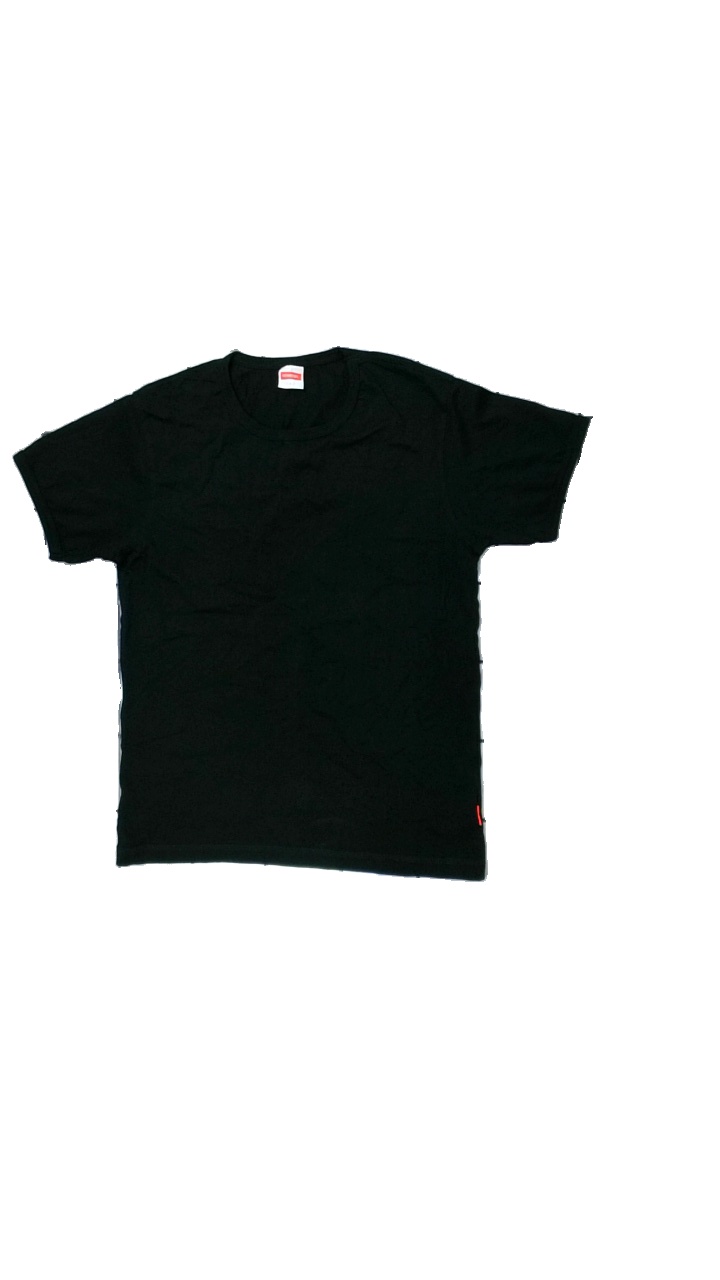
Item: T-shirt (Men)
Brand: Newbody
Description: svart t-shirt
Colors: Black
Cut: C-collar
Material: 100% bomull
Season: All
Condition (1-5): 4
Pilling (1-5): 4
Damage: lite dammig
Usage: Reuse
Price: <50